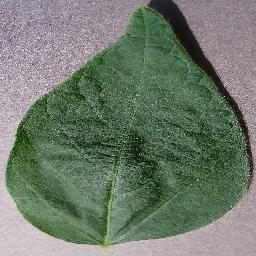
Label: Soybean___healthy